Eglinton Country Park

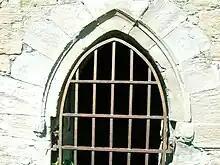
Medieval carving on the doocot from Kilwinning Abbey.

A large ornamental Gothic lectern style Doocot (Scottish Colloquial) or dovecote is located near the scant remains of the Eglinton Mains farm, situated on the B 7080 'Long Drive' towards Sourlie Hill interchange. It is said to have come from Kilwinning Abbey which was a possession of the Earls. However, the design is one from the 16th or 17th century, the abbey having been dissolved in around 1560. The building suffered a fire and when rebuilt the crow steps and battlements may have been left out. Its style is in keeping with the 1802 castle, however the ornamental door carvings and the stones may have come from the old abbey although one is a concrete facsimile. The line of stone jutting out from the walls was a 'rat course' to keep these vermin out of the doocot. Ness categorically states that the dovecot was moved to its present position in 1898 - 1900 and was hopeful that it would be restored to the abbey grounds.